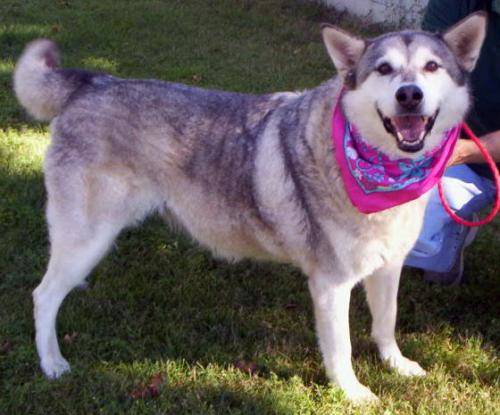
Label: dog